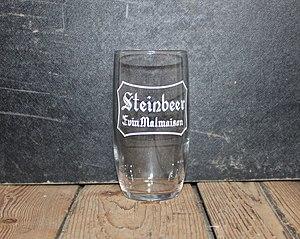
Verre à Bière Steinbeer Evin-Malmaison
Le Nord-Pas-de-Calais est la deuxième région brassicole de France après l'Alsace. Aujourd'hui la région compte deux brasseries industrielles, la Brasserie du Pelican Pelforth et la Brasserie de Saint-Omer, ainsi que de nombreuses brasseries artisanales et microbrasseries.